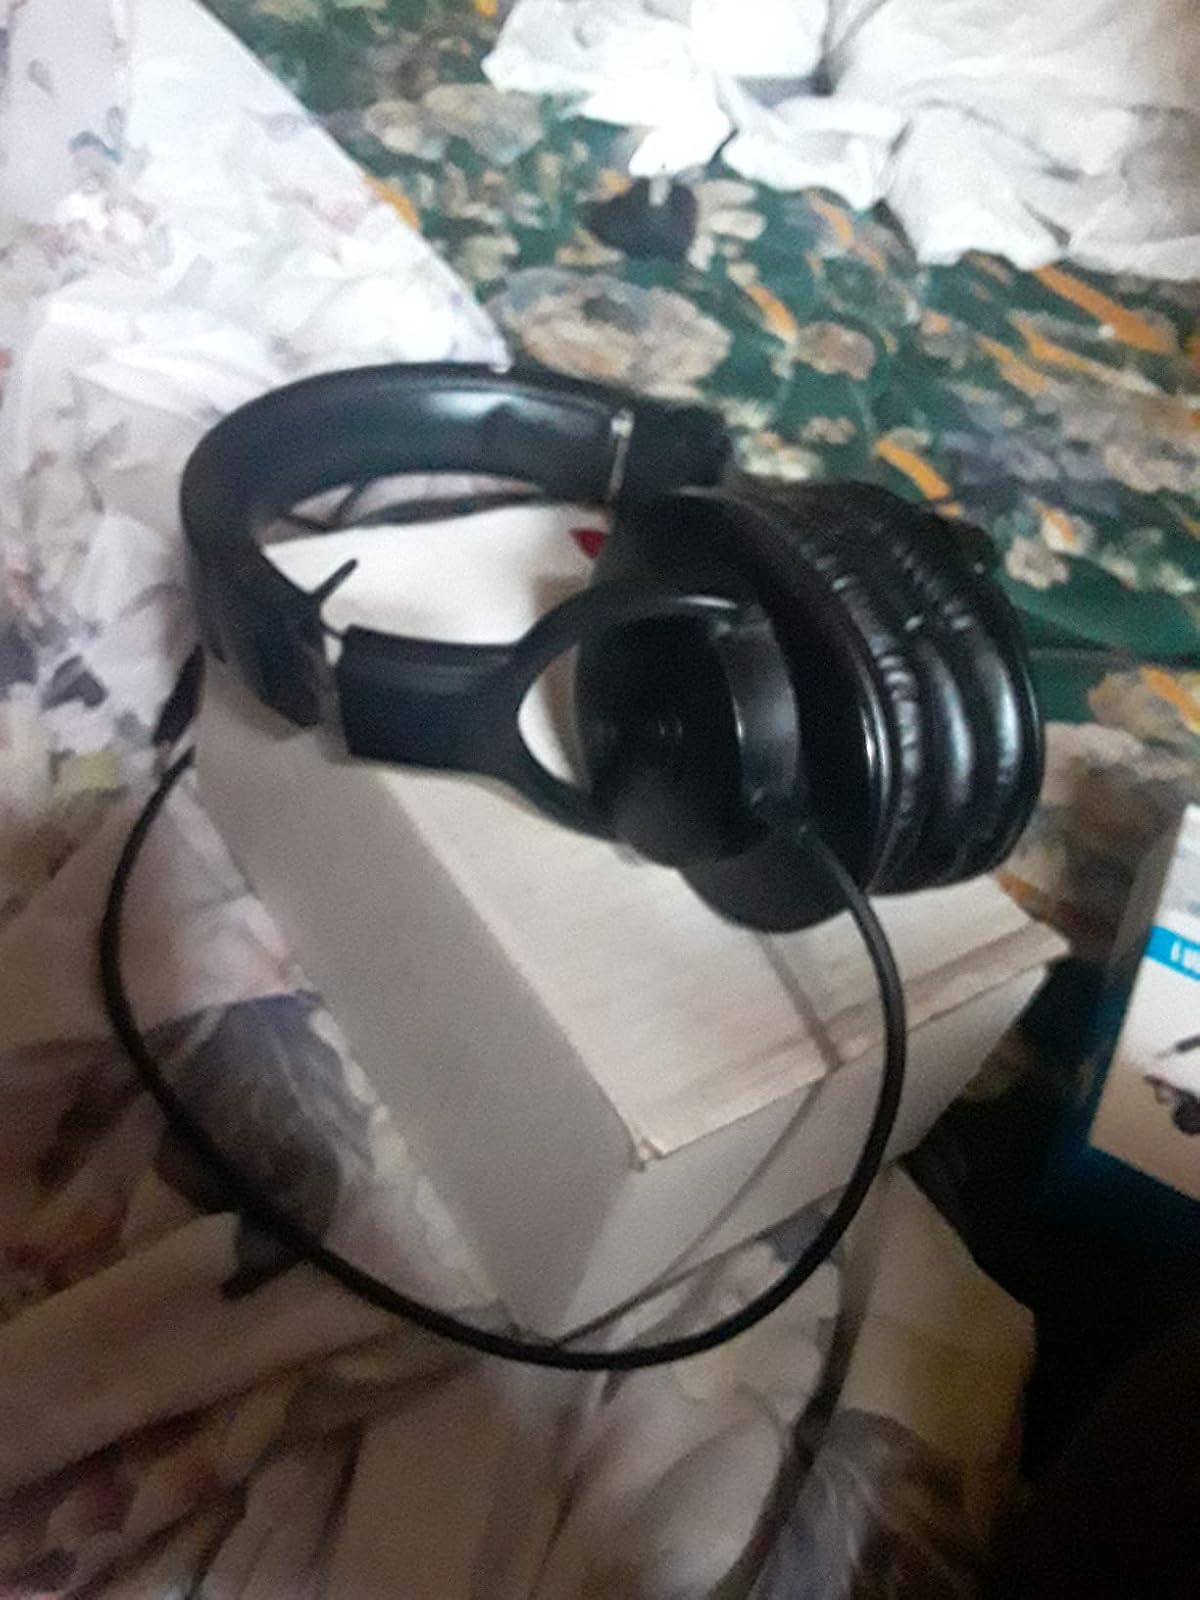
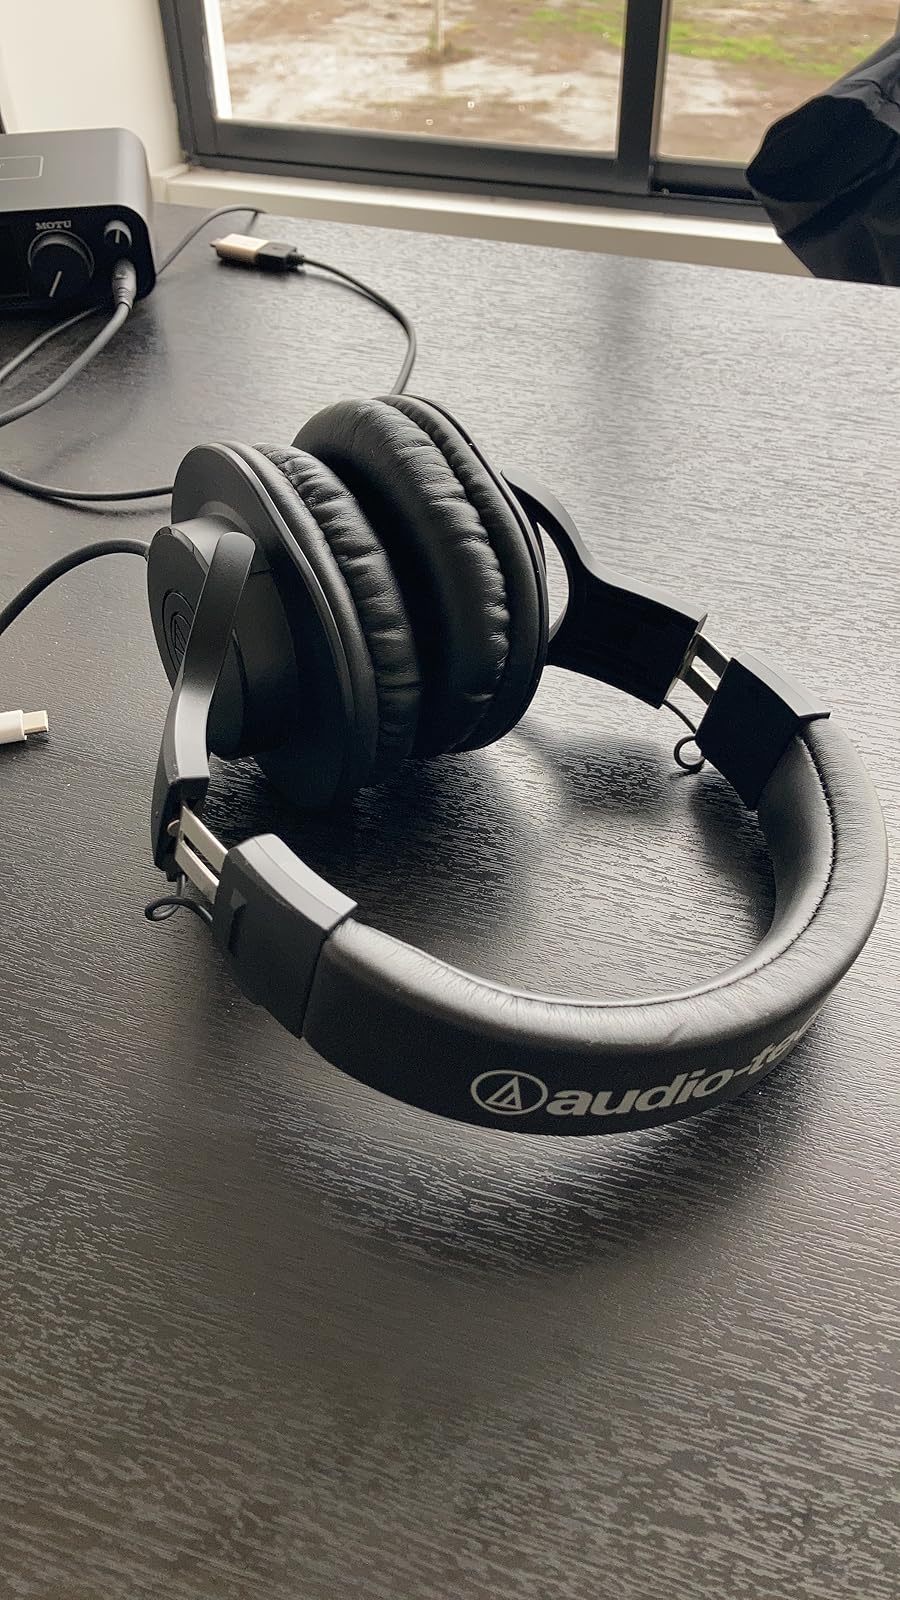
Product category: headphones
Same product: yes